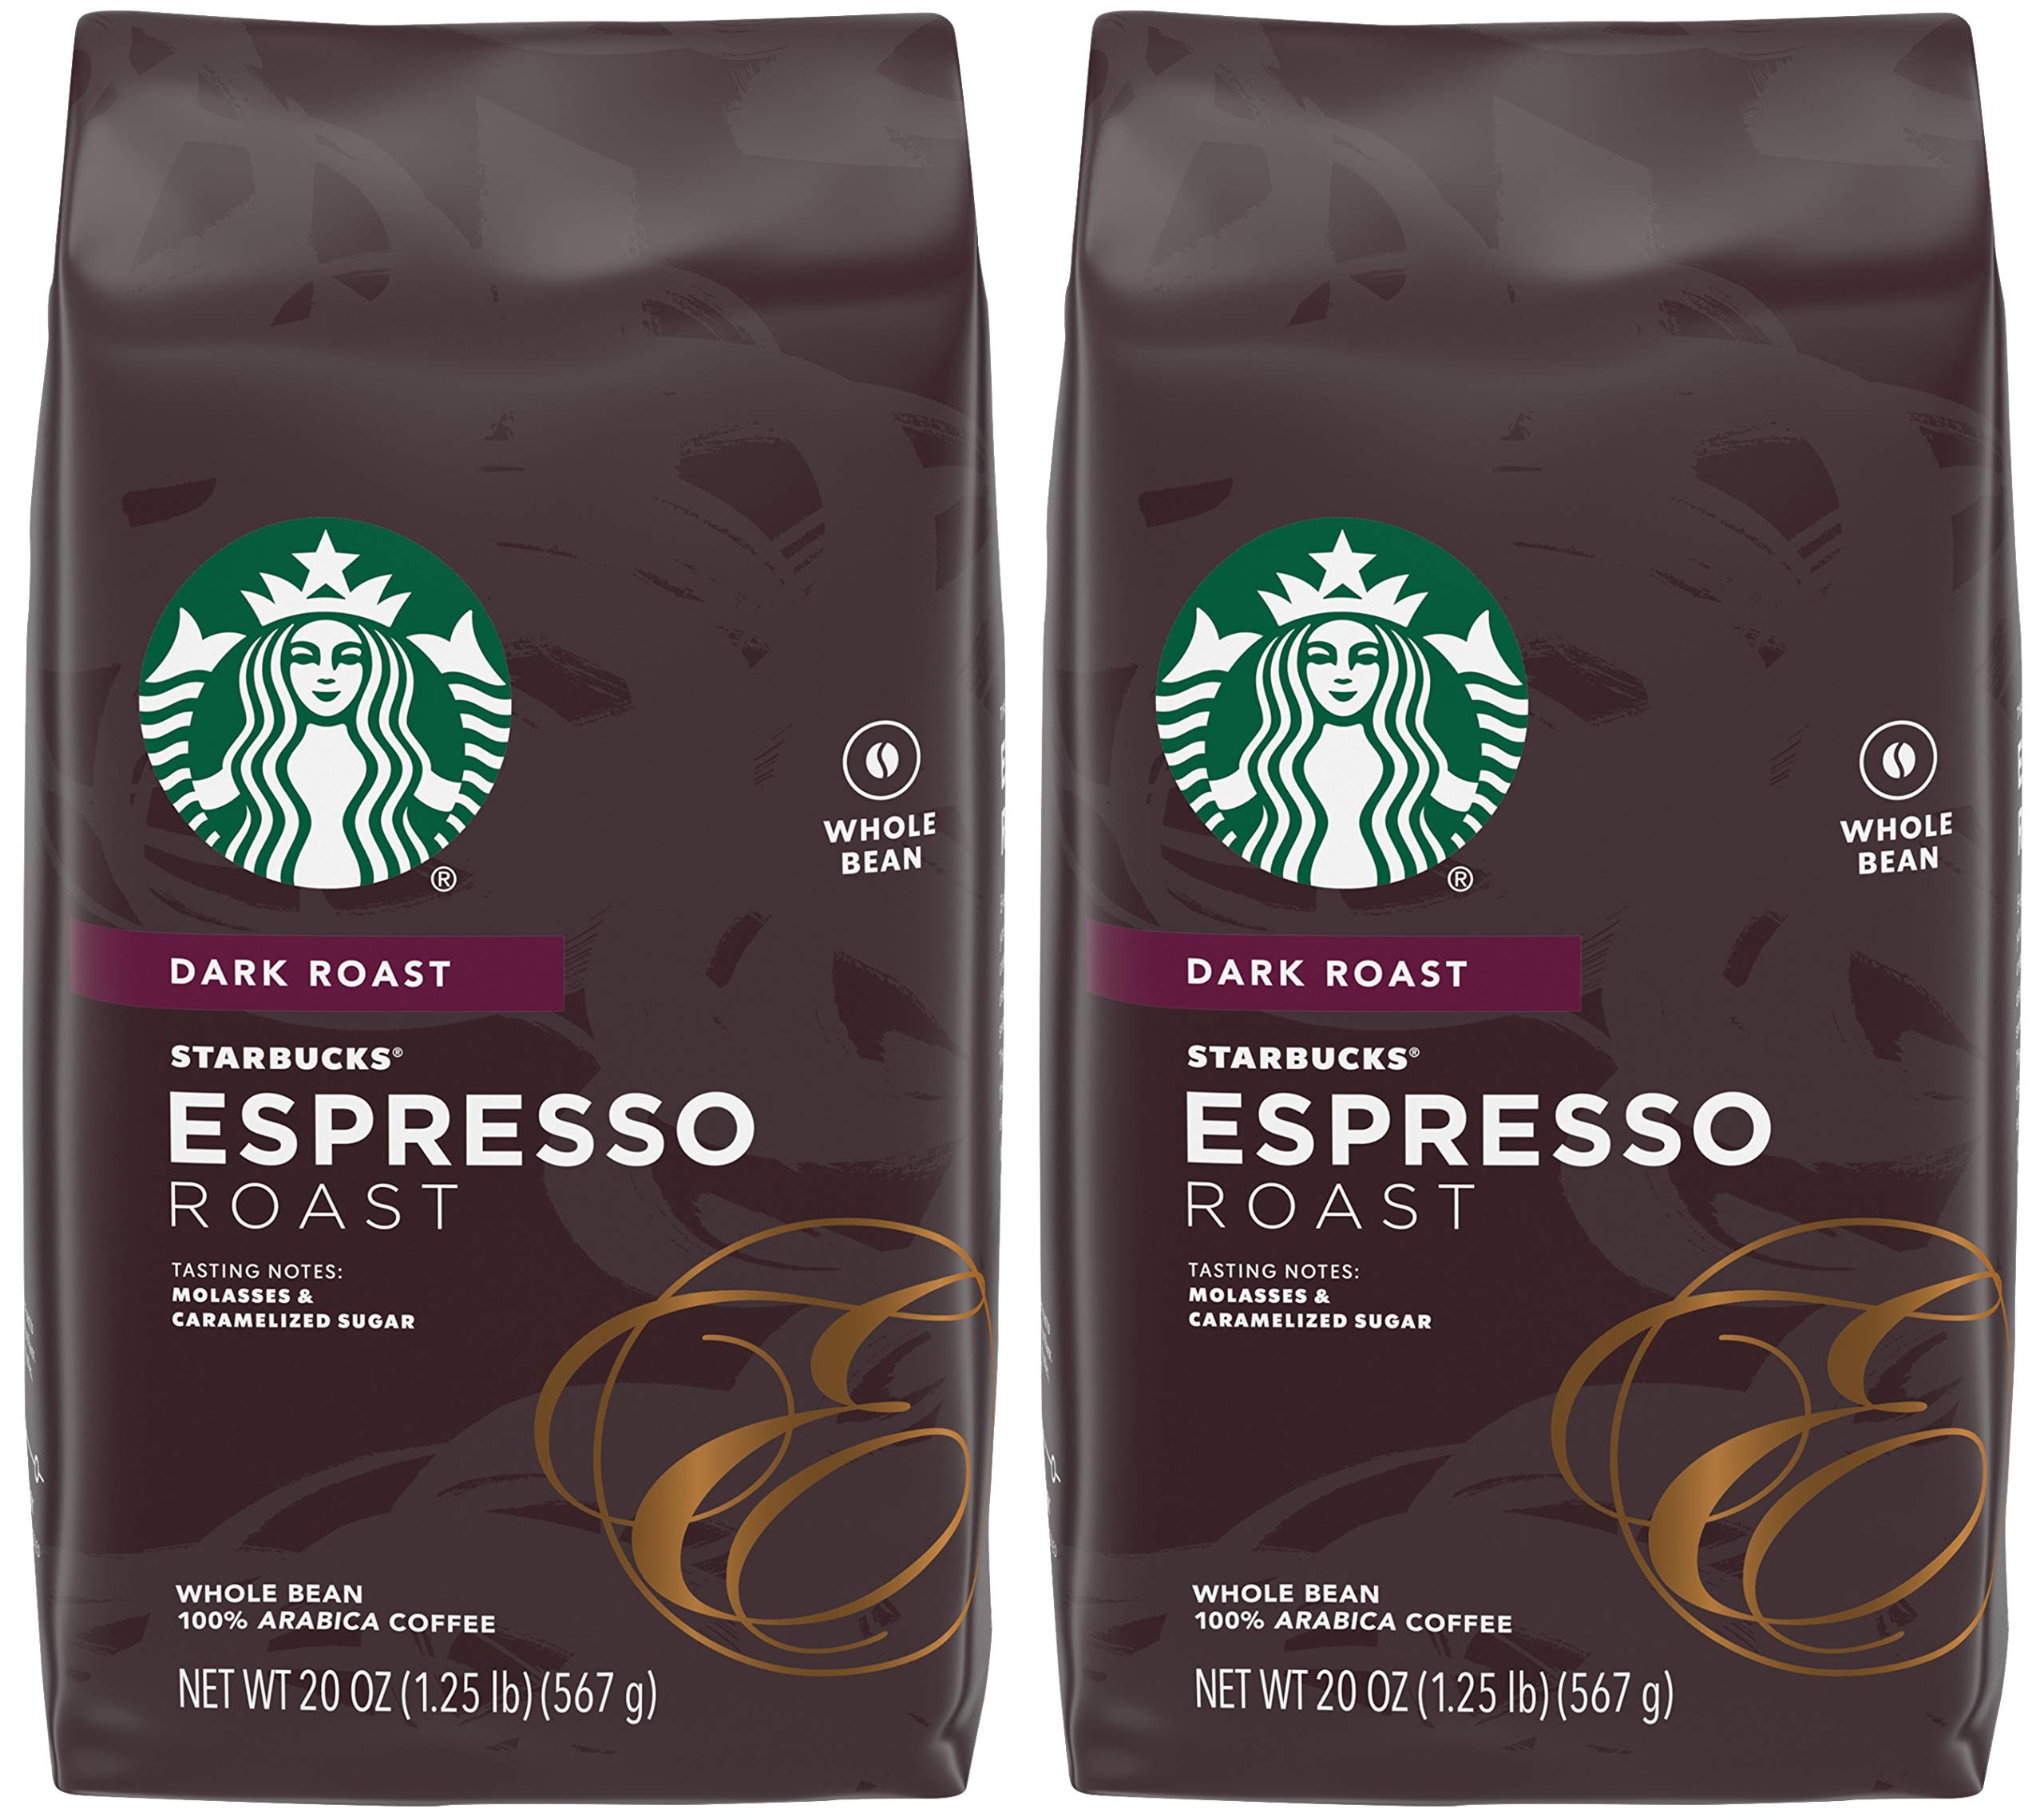
Item Name: Starbucks Dark Roast Whole Bean Coffee, Espresso Roast, 20 OZ (Pack of 2)
Value: 40.0
Unit: Ounce

Price: 15.99